Saint Mary's College of California

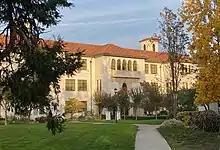
View of campus

The Integral Liberal Arts Program is a "college-within-a-college". It is distinct from a major at Saint Mary's College, and it incorporates the Seminar method for all of its classes. It was modeled on St. John's College. The Integral Program is a complete four-year Great Books course of study, covering all mathematics, science, religious and language requirements. Instead of taking four classes in addition to the general education, Integral students' entire curriculum, including subjects not traditionally related to the "classics," is in the Seminar style. For example, math is taught through reading and discussing Euclid and Galileo, rather than actually completing numerical problem sets. Although the Seminar portion of the program is twice as long (eight semesters vs. four), moves more quickly and covers more material than the Collegiate Seminar program, it is not an honors program. The program does not have any tests or lectures, however students are expected to complete a substantial amount of reading per night in preparation for classroom discussions. Although seminal works such as the Bible and the writings of some theologians are organic to the Western Canon, the program itself is non-religious. Classics from cultures other than western are in the Program roughly where they were chronologically introduced into western discourse.